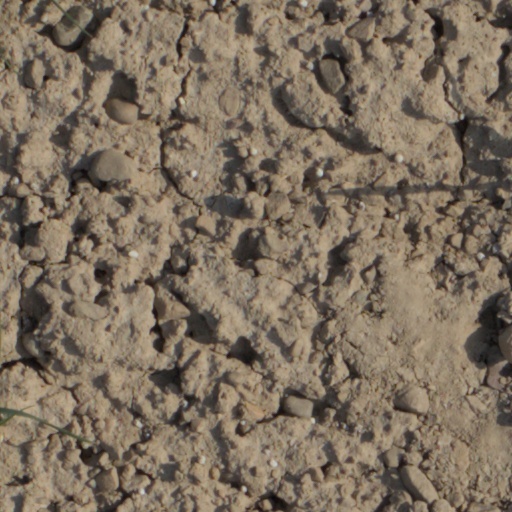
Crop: wheat